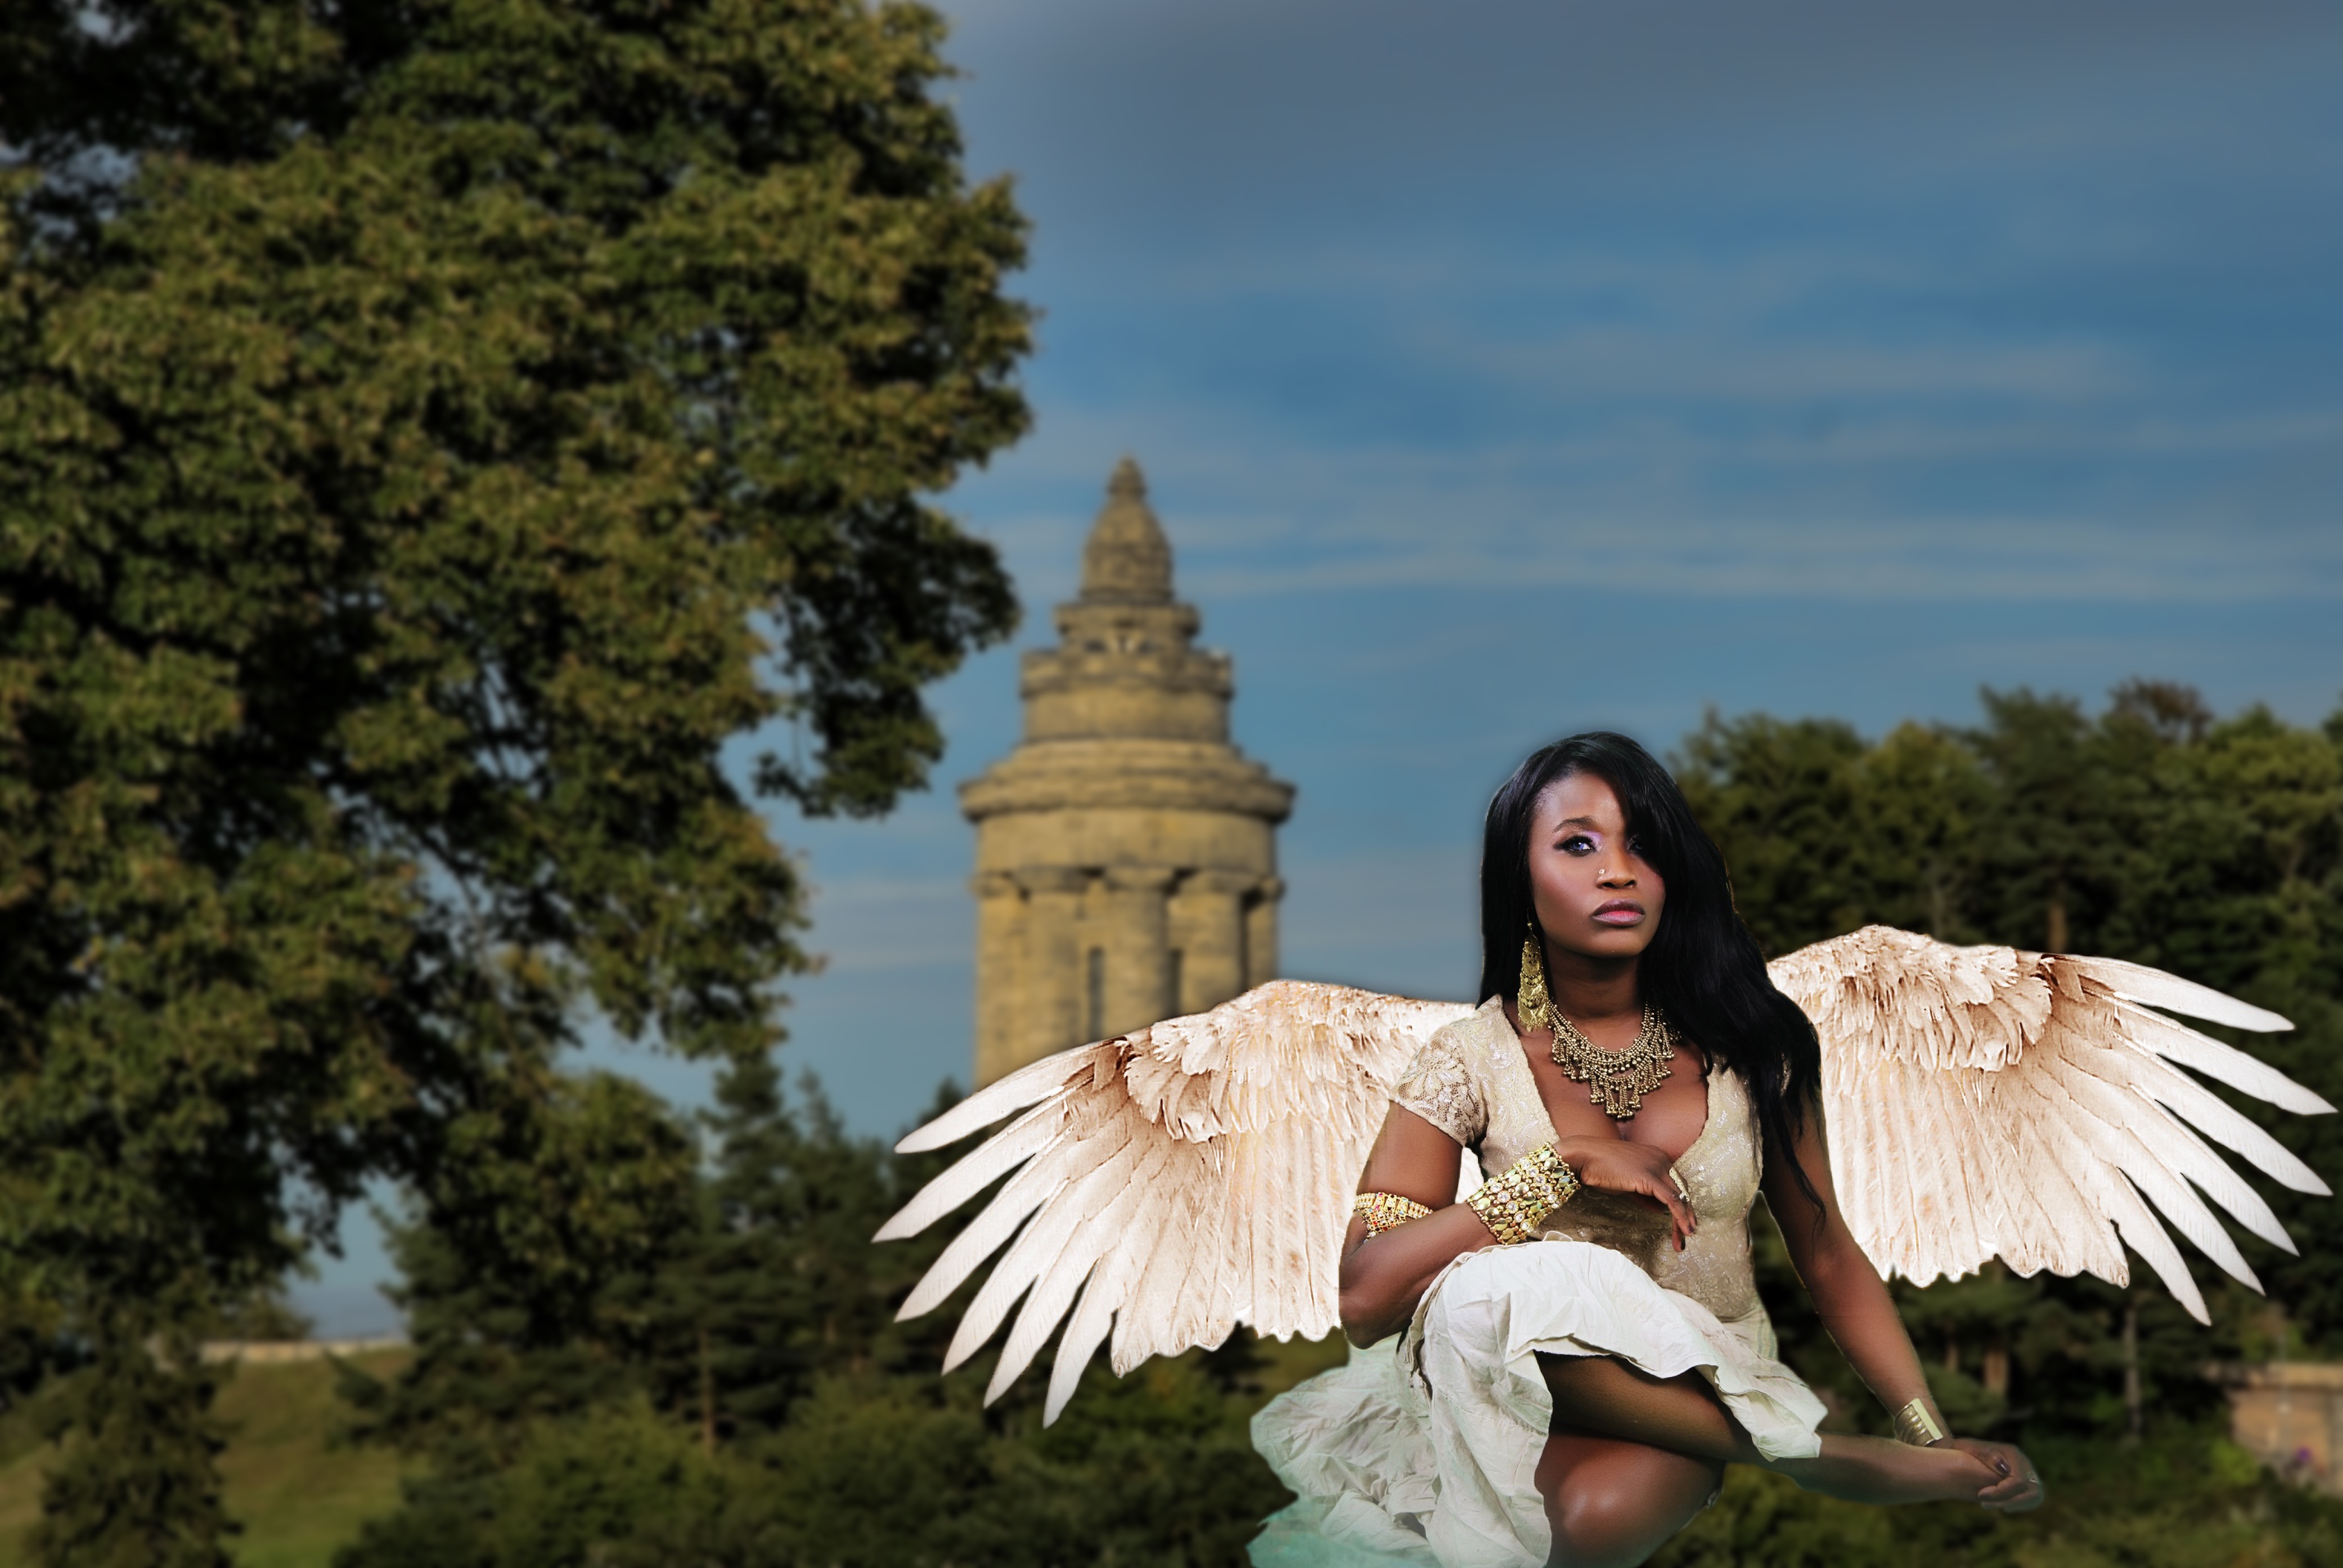
flower, monument, eisenach, photo editing, fraternities